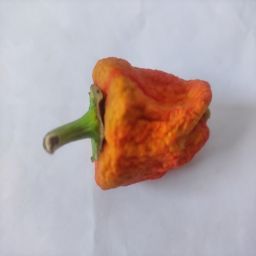
Crop: Bell Pepper
Quality: Dried